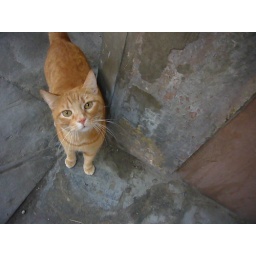
A red cat in Bologna